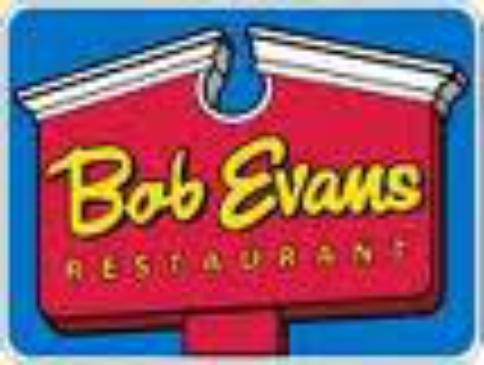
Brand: Bob Evans Restaurants
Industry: Clothes